Mirabela Dauer

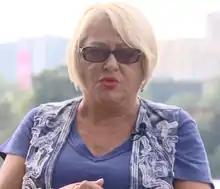
Mirabela Dauer, singer from Romania

Mirabela Dauer (Bucharest, 9 July 1947) is a Romanian female pop star who has been famous for "muzică ușoară" (easy listening) music of the 1980, 1990, 2000s.